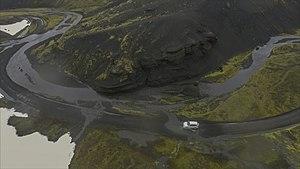
La route F208, en islandais Þjóðvegur F208, aussi appelée Fjallabaksleið nyrðri, odonyme islandais signifiant littéralement en français « par derrière les montagnes au nord », est une piste islandaise qui permet d'accéder notamment à l'Eldgjá et au Landmannalaugar.